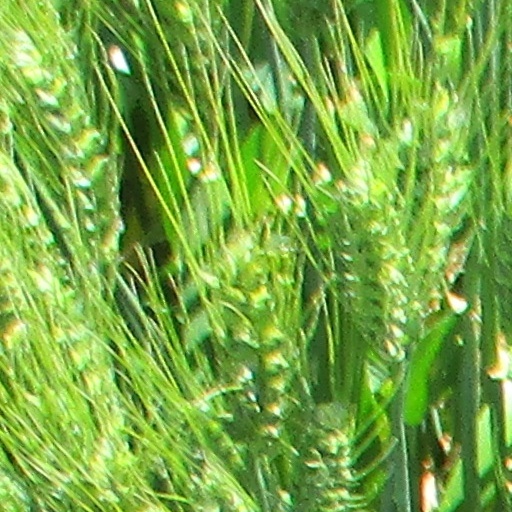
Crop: wheat